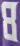
Number: 8